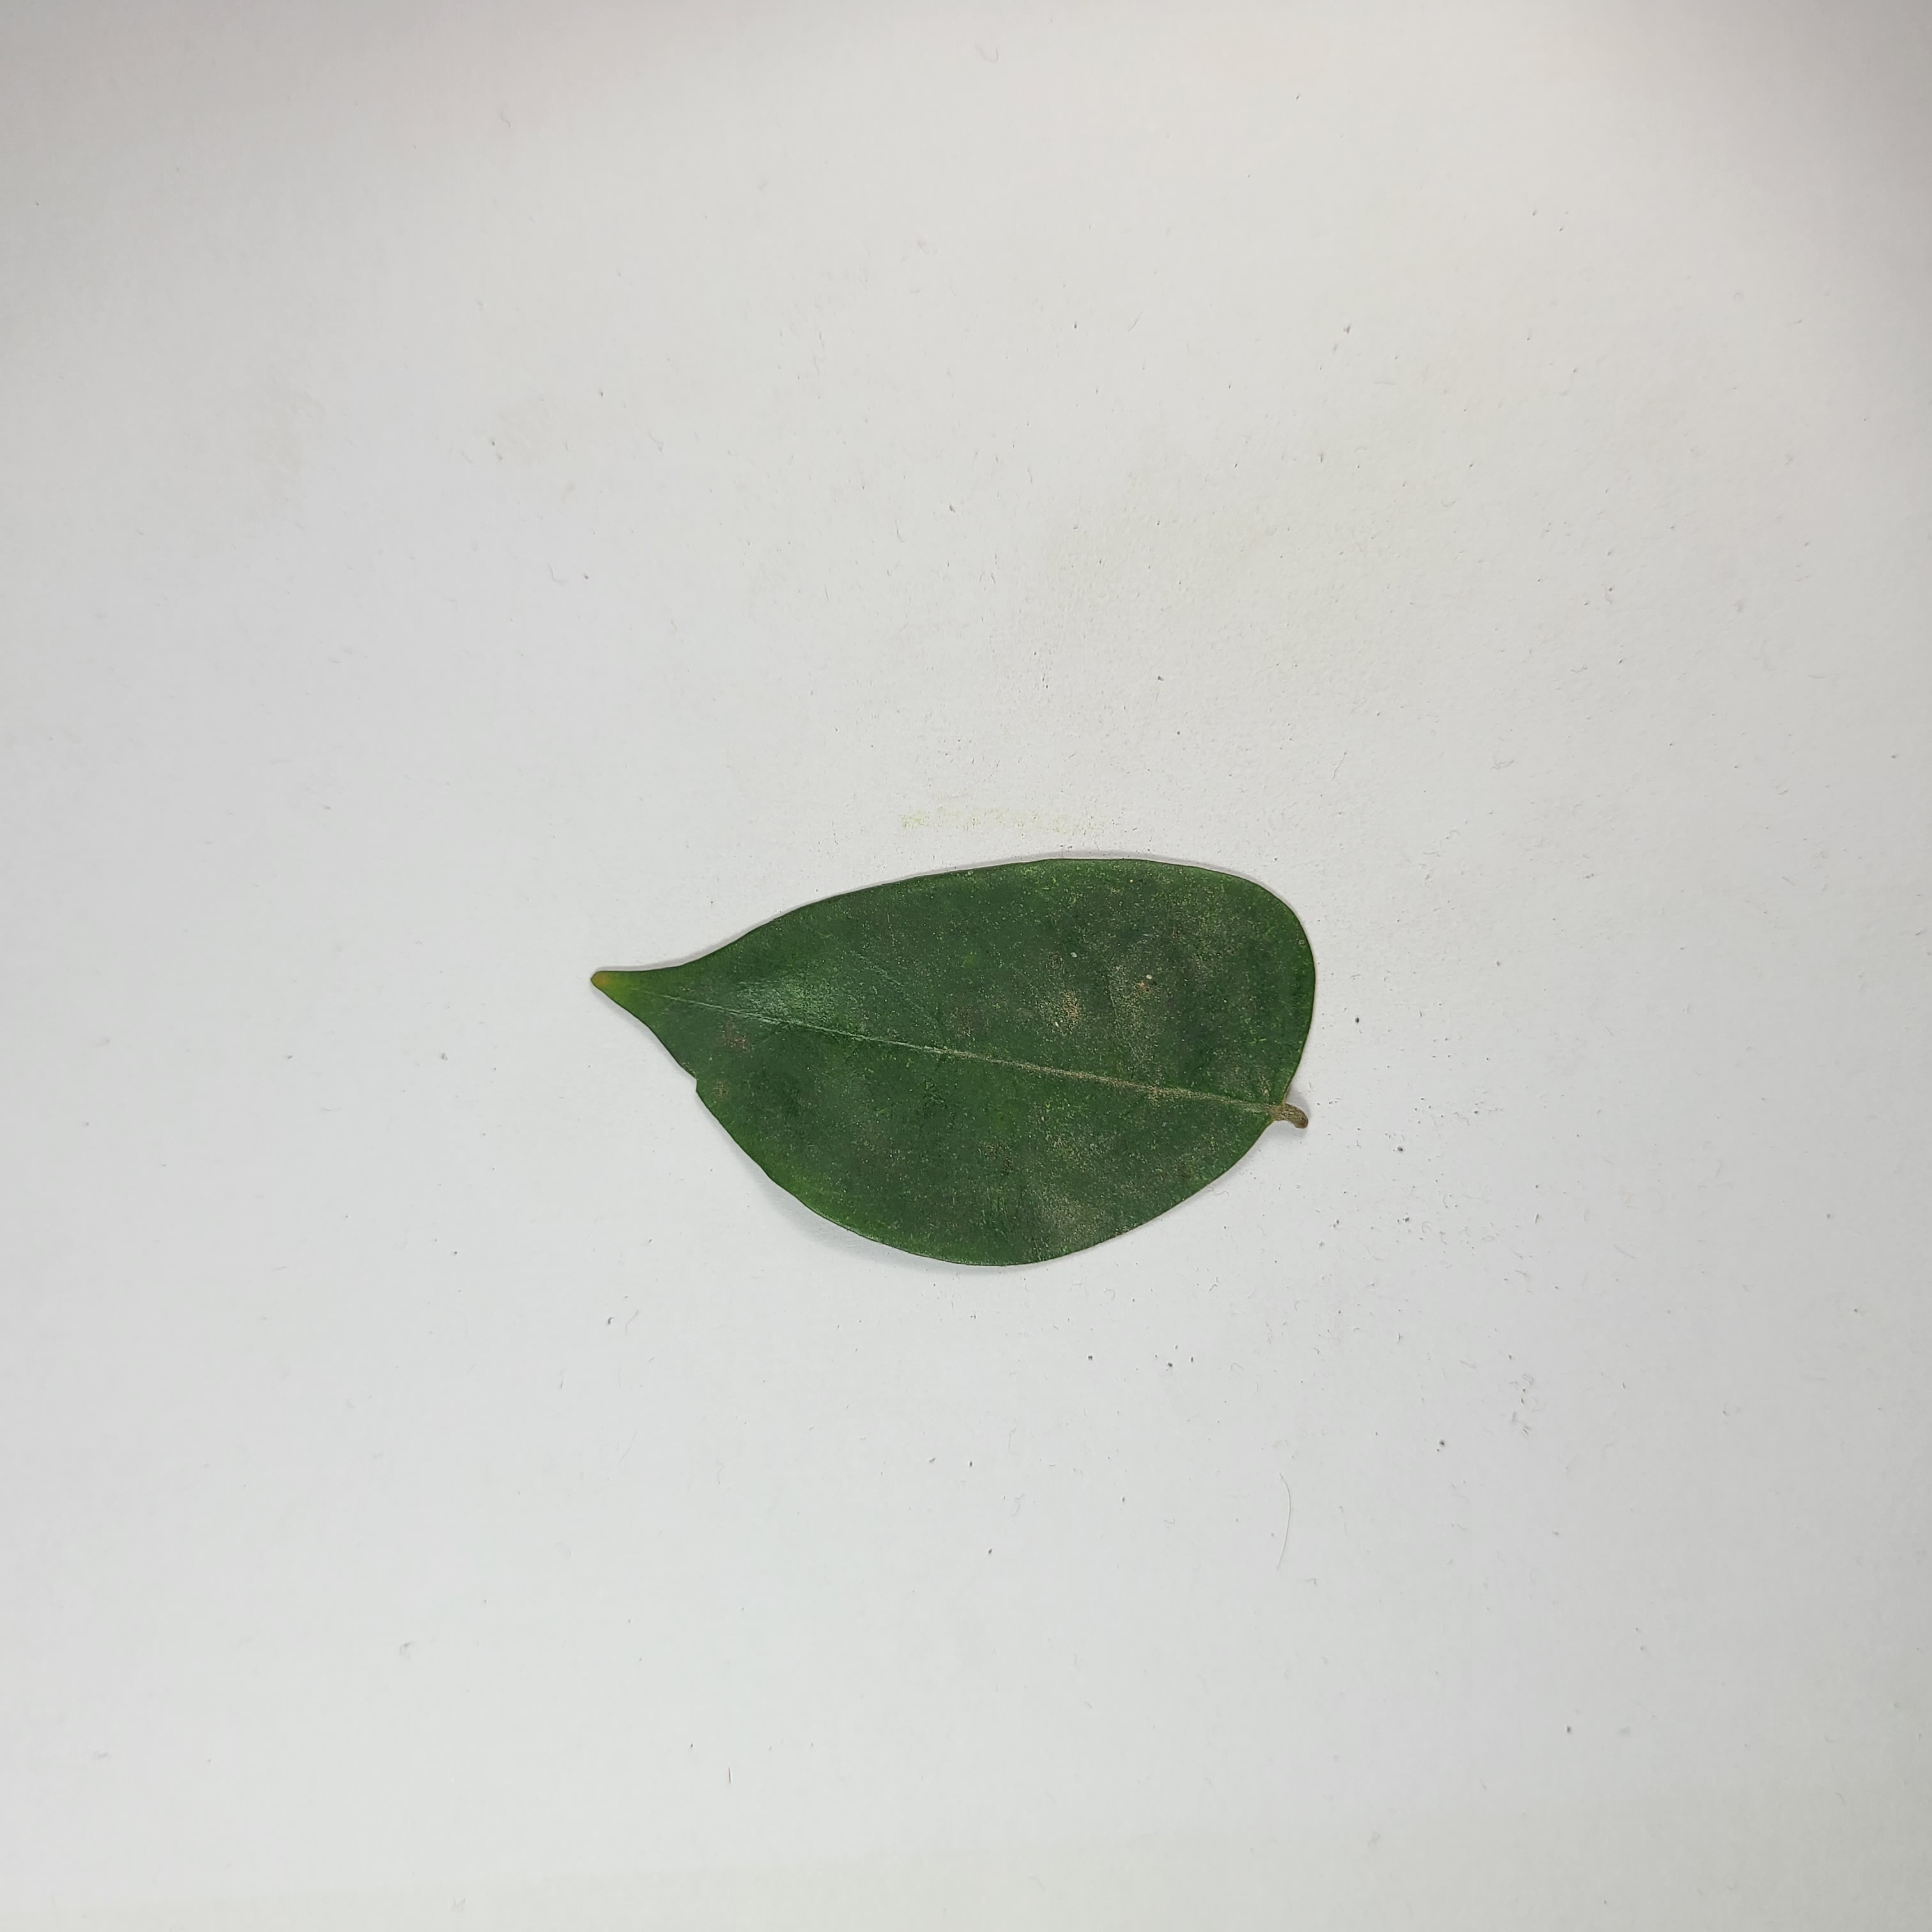
Label: Healthy Leaves